Elle McLemore

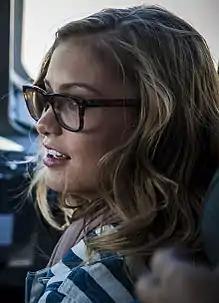
Elle McLemore in 2013

Elle McLemore is an American actress. She originated the roles of Eva in the Tony-nominated Broadway musical production "Bring It On" and Heather McNamara in "Heathers: The Musical". She also starred in the final season of the television series "Army Wives". In 2016, she played Patty Simcox in the TV special "".